Sera Monastery

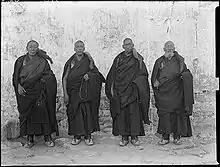
Abbots of Sera Monastery, 1920-1921

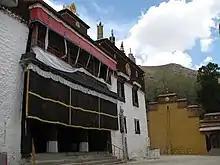
Sera Monastery

The original Sera Monastery is a complex of structures founded in 1419 by Jamchen Chojey Sakya Yeshe of Zel Gungtang (1355–1435), a disciple of Je Tsongkhapa. Prior to establishing this monastery, Tsongkhapa, assisted by his disciples, had set up hermitages at higher elevations above Sera Utsé Hermitage.